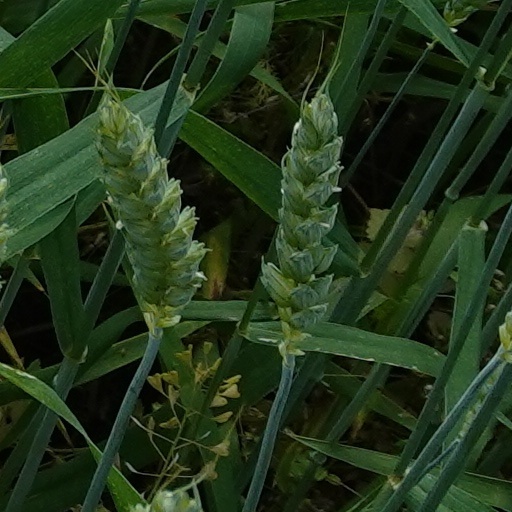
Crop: wheat